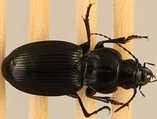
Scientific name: Cyclotrachelus torvus
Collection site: Northern Great Plains Research Laboratory NEON (NOGP), plot NOGP_012